Multichannel Speaking Automaton

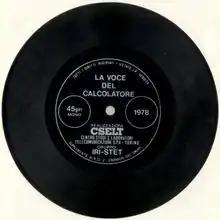
Audio disk containing ""Fra Martino campanaro"" sung by MUSA in 1978

Multichannel Speaking Automaton (MUSA) was an early prototype of Speech Synthesis machine started in 1975.